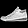
Label: Sneaker